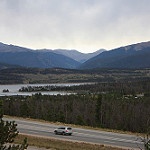
Label: mountain